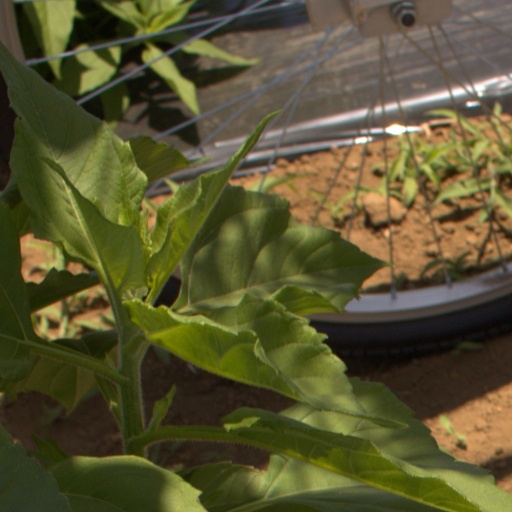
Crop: Jerusalem artichoke